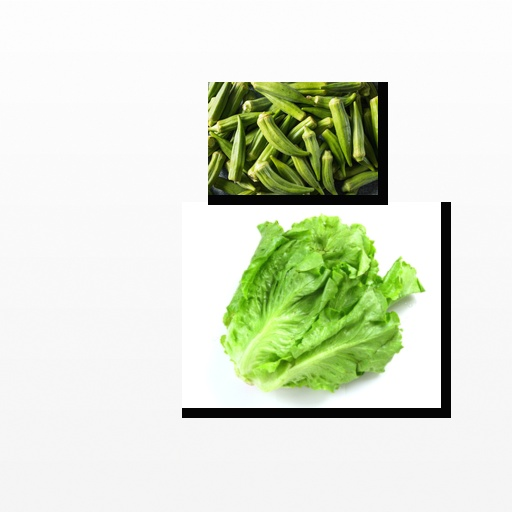
Food items: lettuce, okra